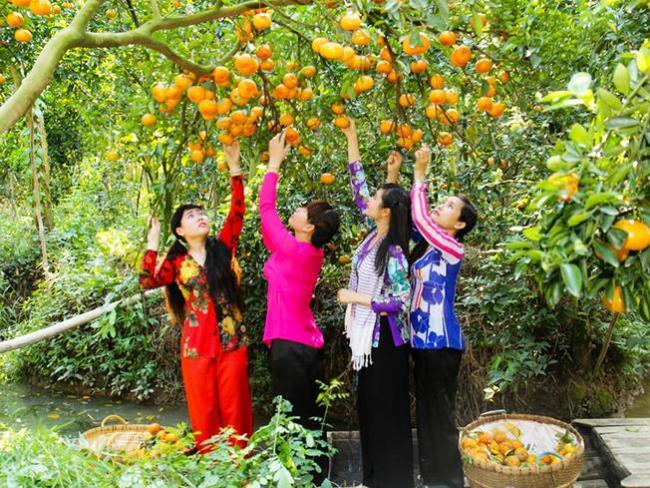
có bốn cô gái đang xuất hiện ở trong một vườn cam